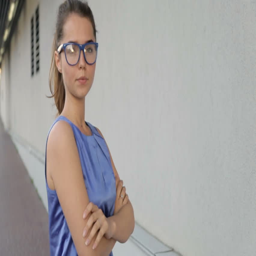
portrait of a girl wearing glasses